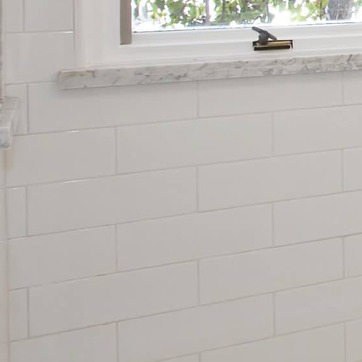
Material: tile